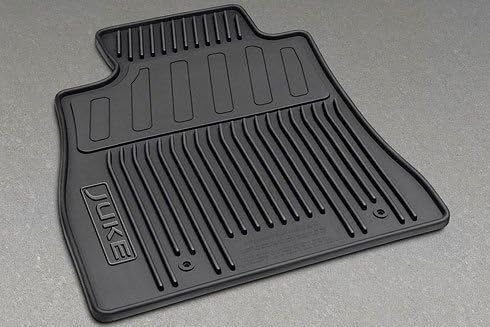
Genuine Nissan Accessories Custom Fit All Season Floor Mat
Category: Automotive
Stepping in from the rain or snow. Ever eat in your car. You need a set of all season floor mats. Custom made of durable and long wearing material. Driver's mat secures with a grommet hole/positioning hook system. Floor mat backing is designed to help position the mat in place. Color - charcoal. Front and back, set of 4. "JUKE" logo. This is the Original Equipment Manufacturer (OEM) part.
Features: Fits: 2011-2013 Juke | Driver's mat secures with a grommet hole/positioning hook system | Floor mat backing is designed to help position the mat in place | Color - charcoal | Very durable and stylish